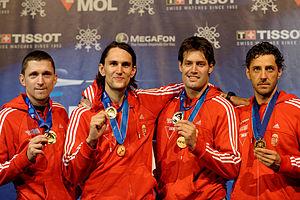
L'équipe de Hongrie d'épée masculine (de gauche à droite, Géza Imre, András Rédli, Péter Szényi et Gábor Boczkó) sur le podium des championnats du monde d'escrime 2013 au Syma Hall à Budapest, le 11 août 2013.